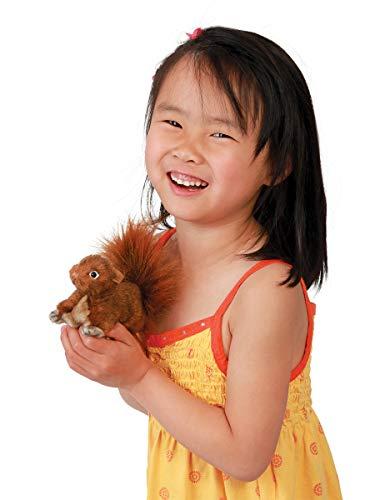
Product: Folkmanis Mini Red Squirrel Finger Puppet
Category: Toys & Games | Puppets & Puppet Theaters | Finger Puppets
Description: Easily animate this engaging Red Squirrel plush puppet on your finger, or snuggle in the palm of your hand.
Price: $9.48
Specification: ProductDimensions:5x3x5inches|ItemWeight:0.8ounces|ShippingWeight:0.8ounces(Viewshippingratesandpolicies)|DomesticShipping:ItemcanbeshippedwithinU.S.|InternationalShipping:ThisitemcanbeshippedtoselectcountriesoutsideoftheU.S.LearnMore|ASIN:B003ZK9436|Itemmodelnumber:2735|Manufacturerrecommendedage:36months-15years